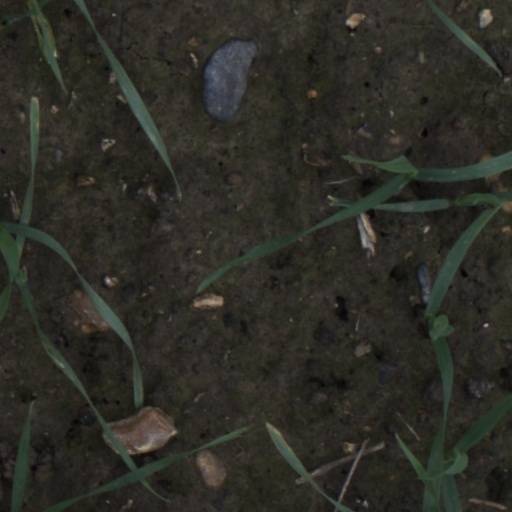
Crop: wheat